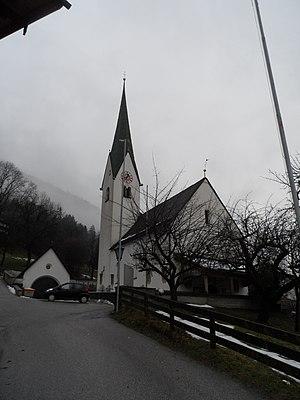
Bruck am Ziller est une commune autrichienne du district de Schwaz dans le Tyrol.